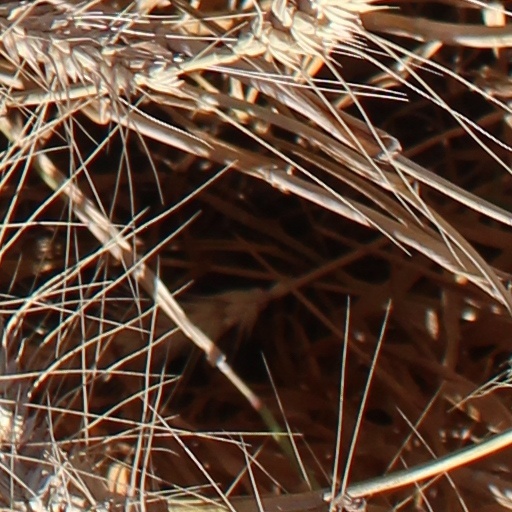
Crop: wheat